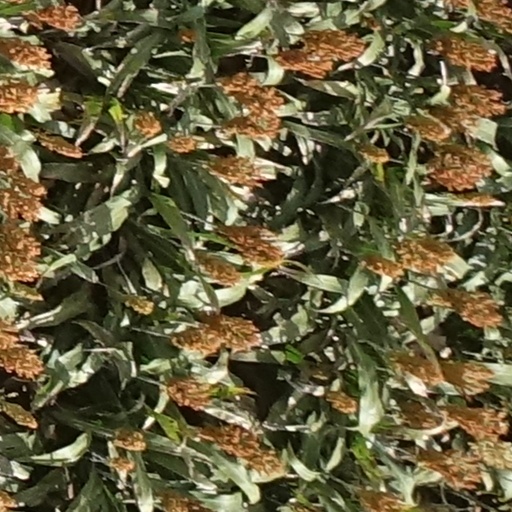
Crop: sorghum